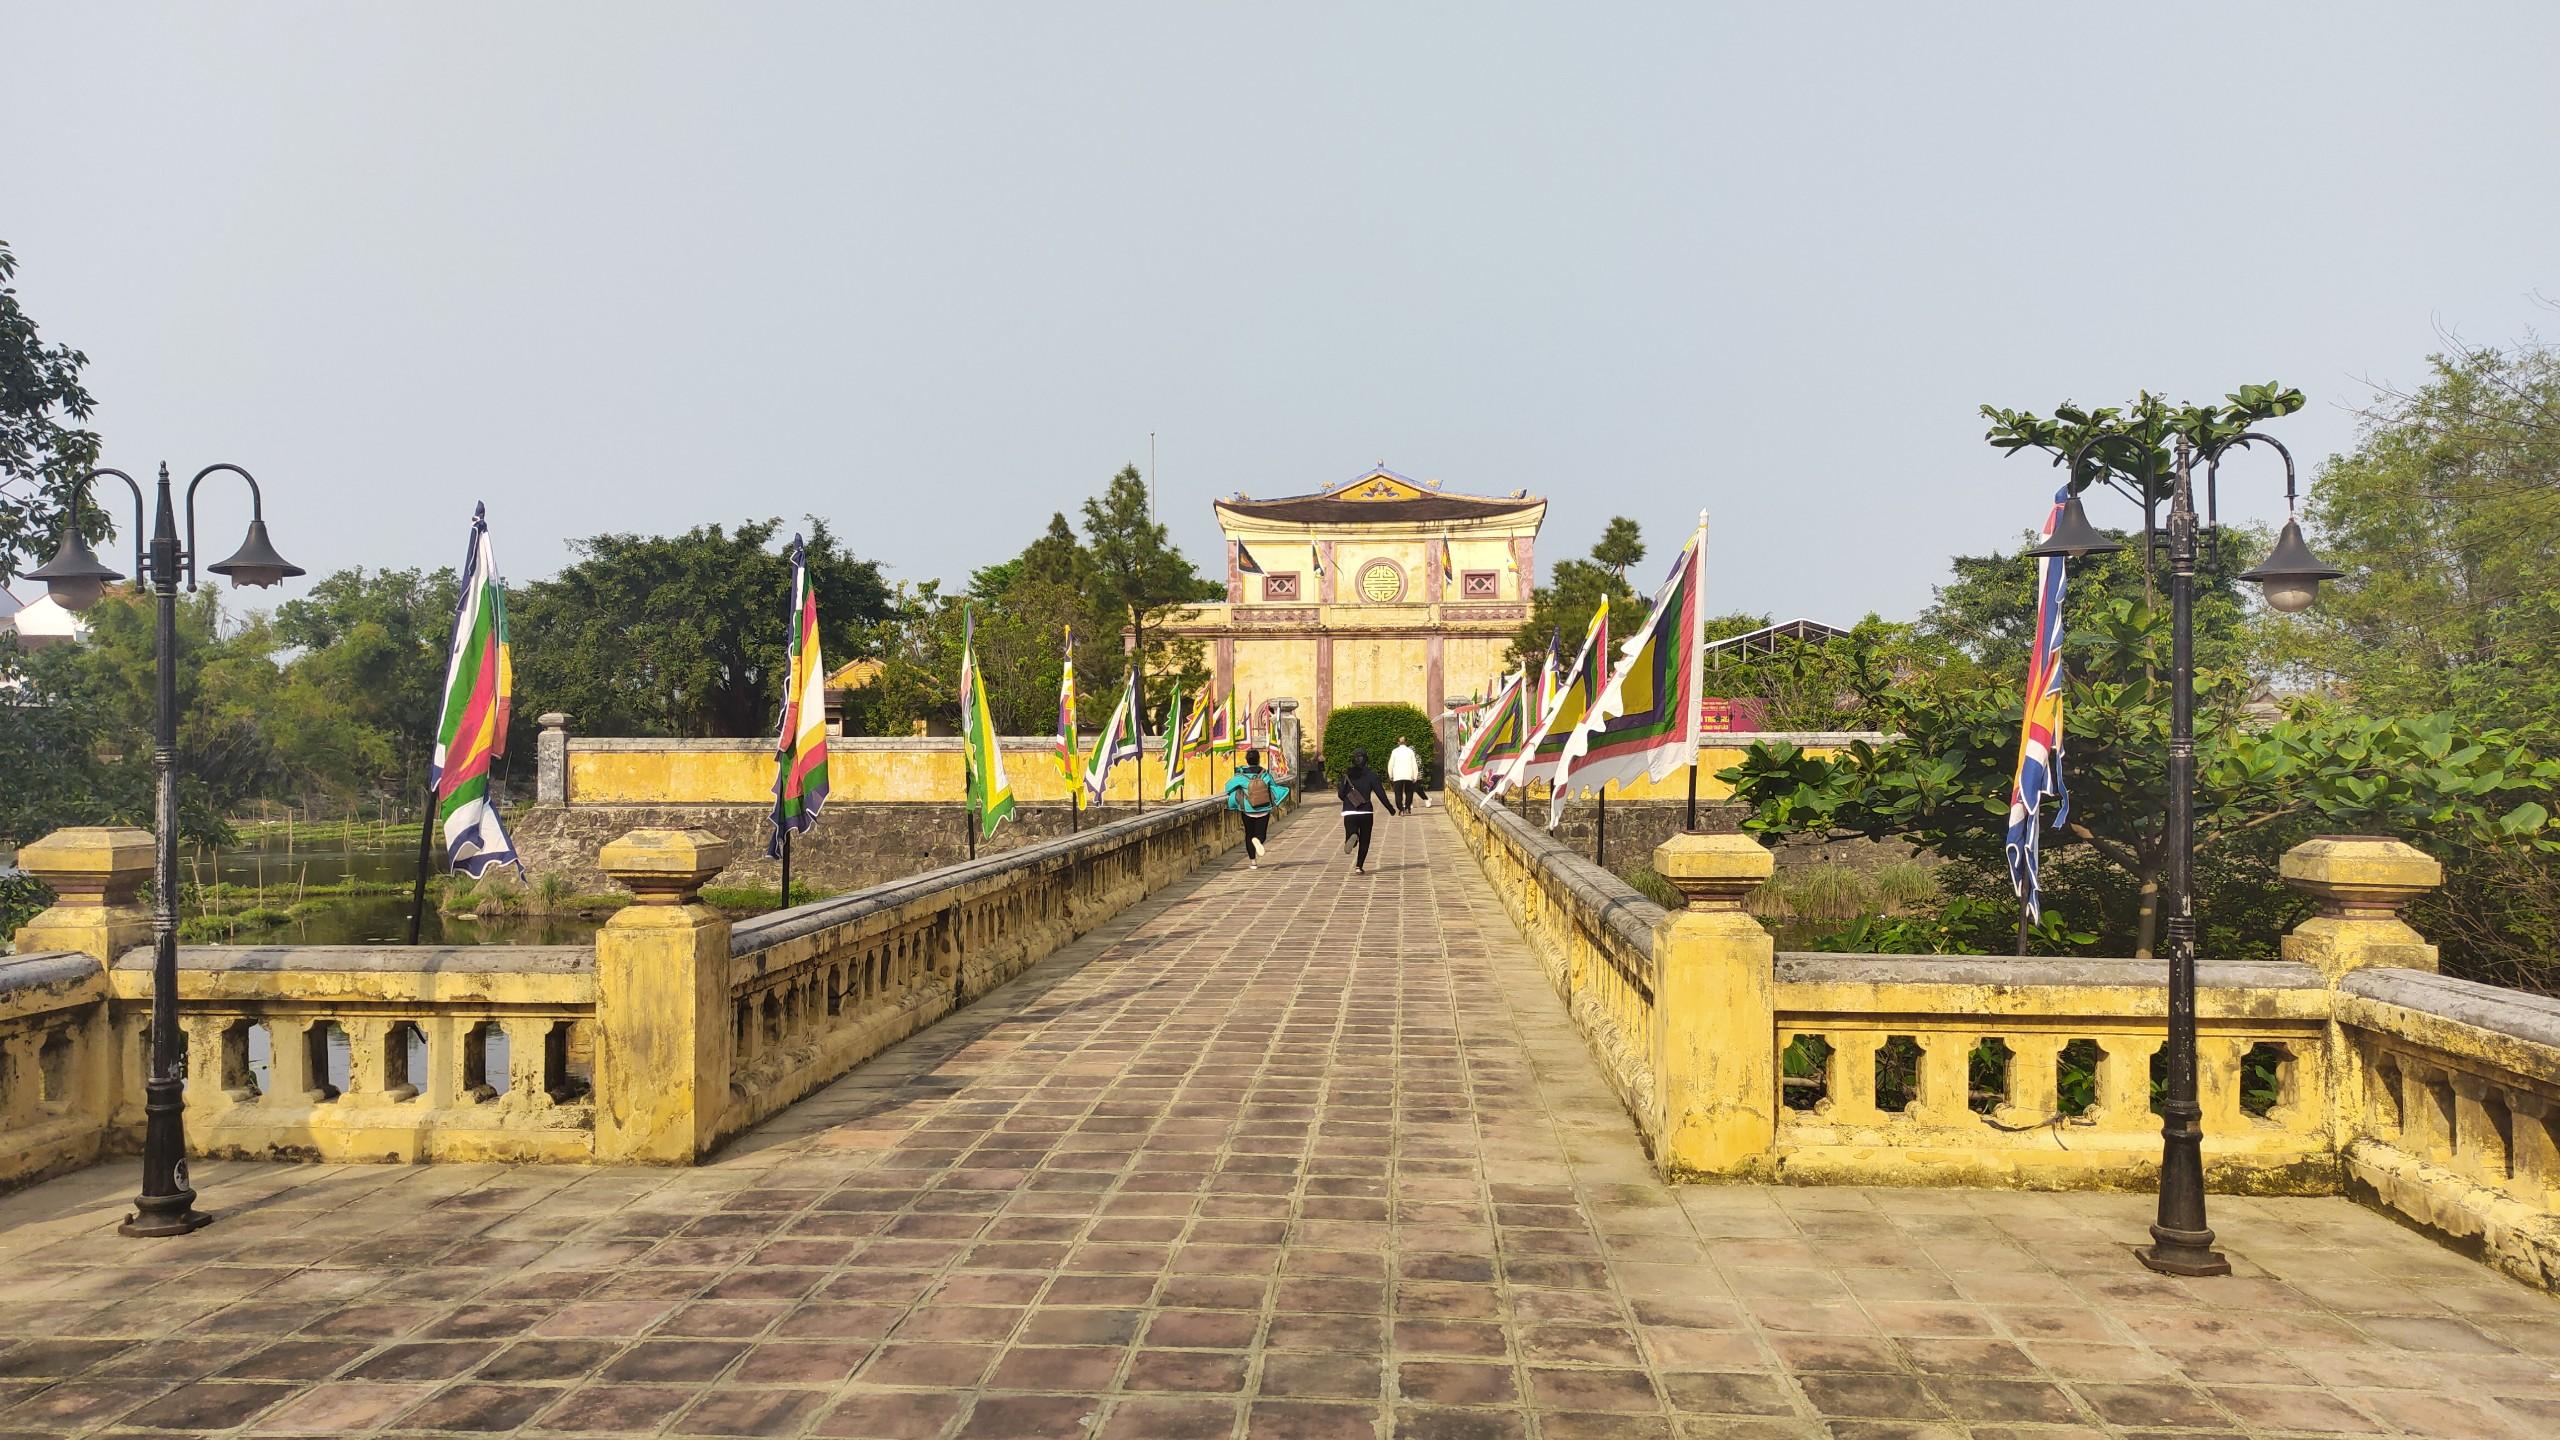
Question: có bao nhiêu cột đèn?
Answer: có hai cột đèn